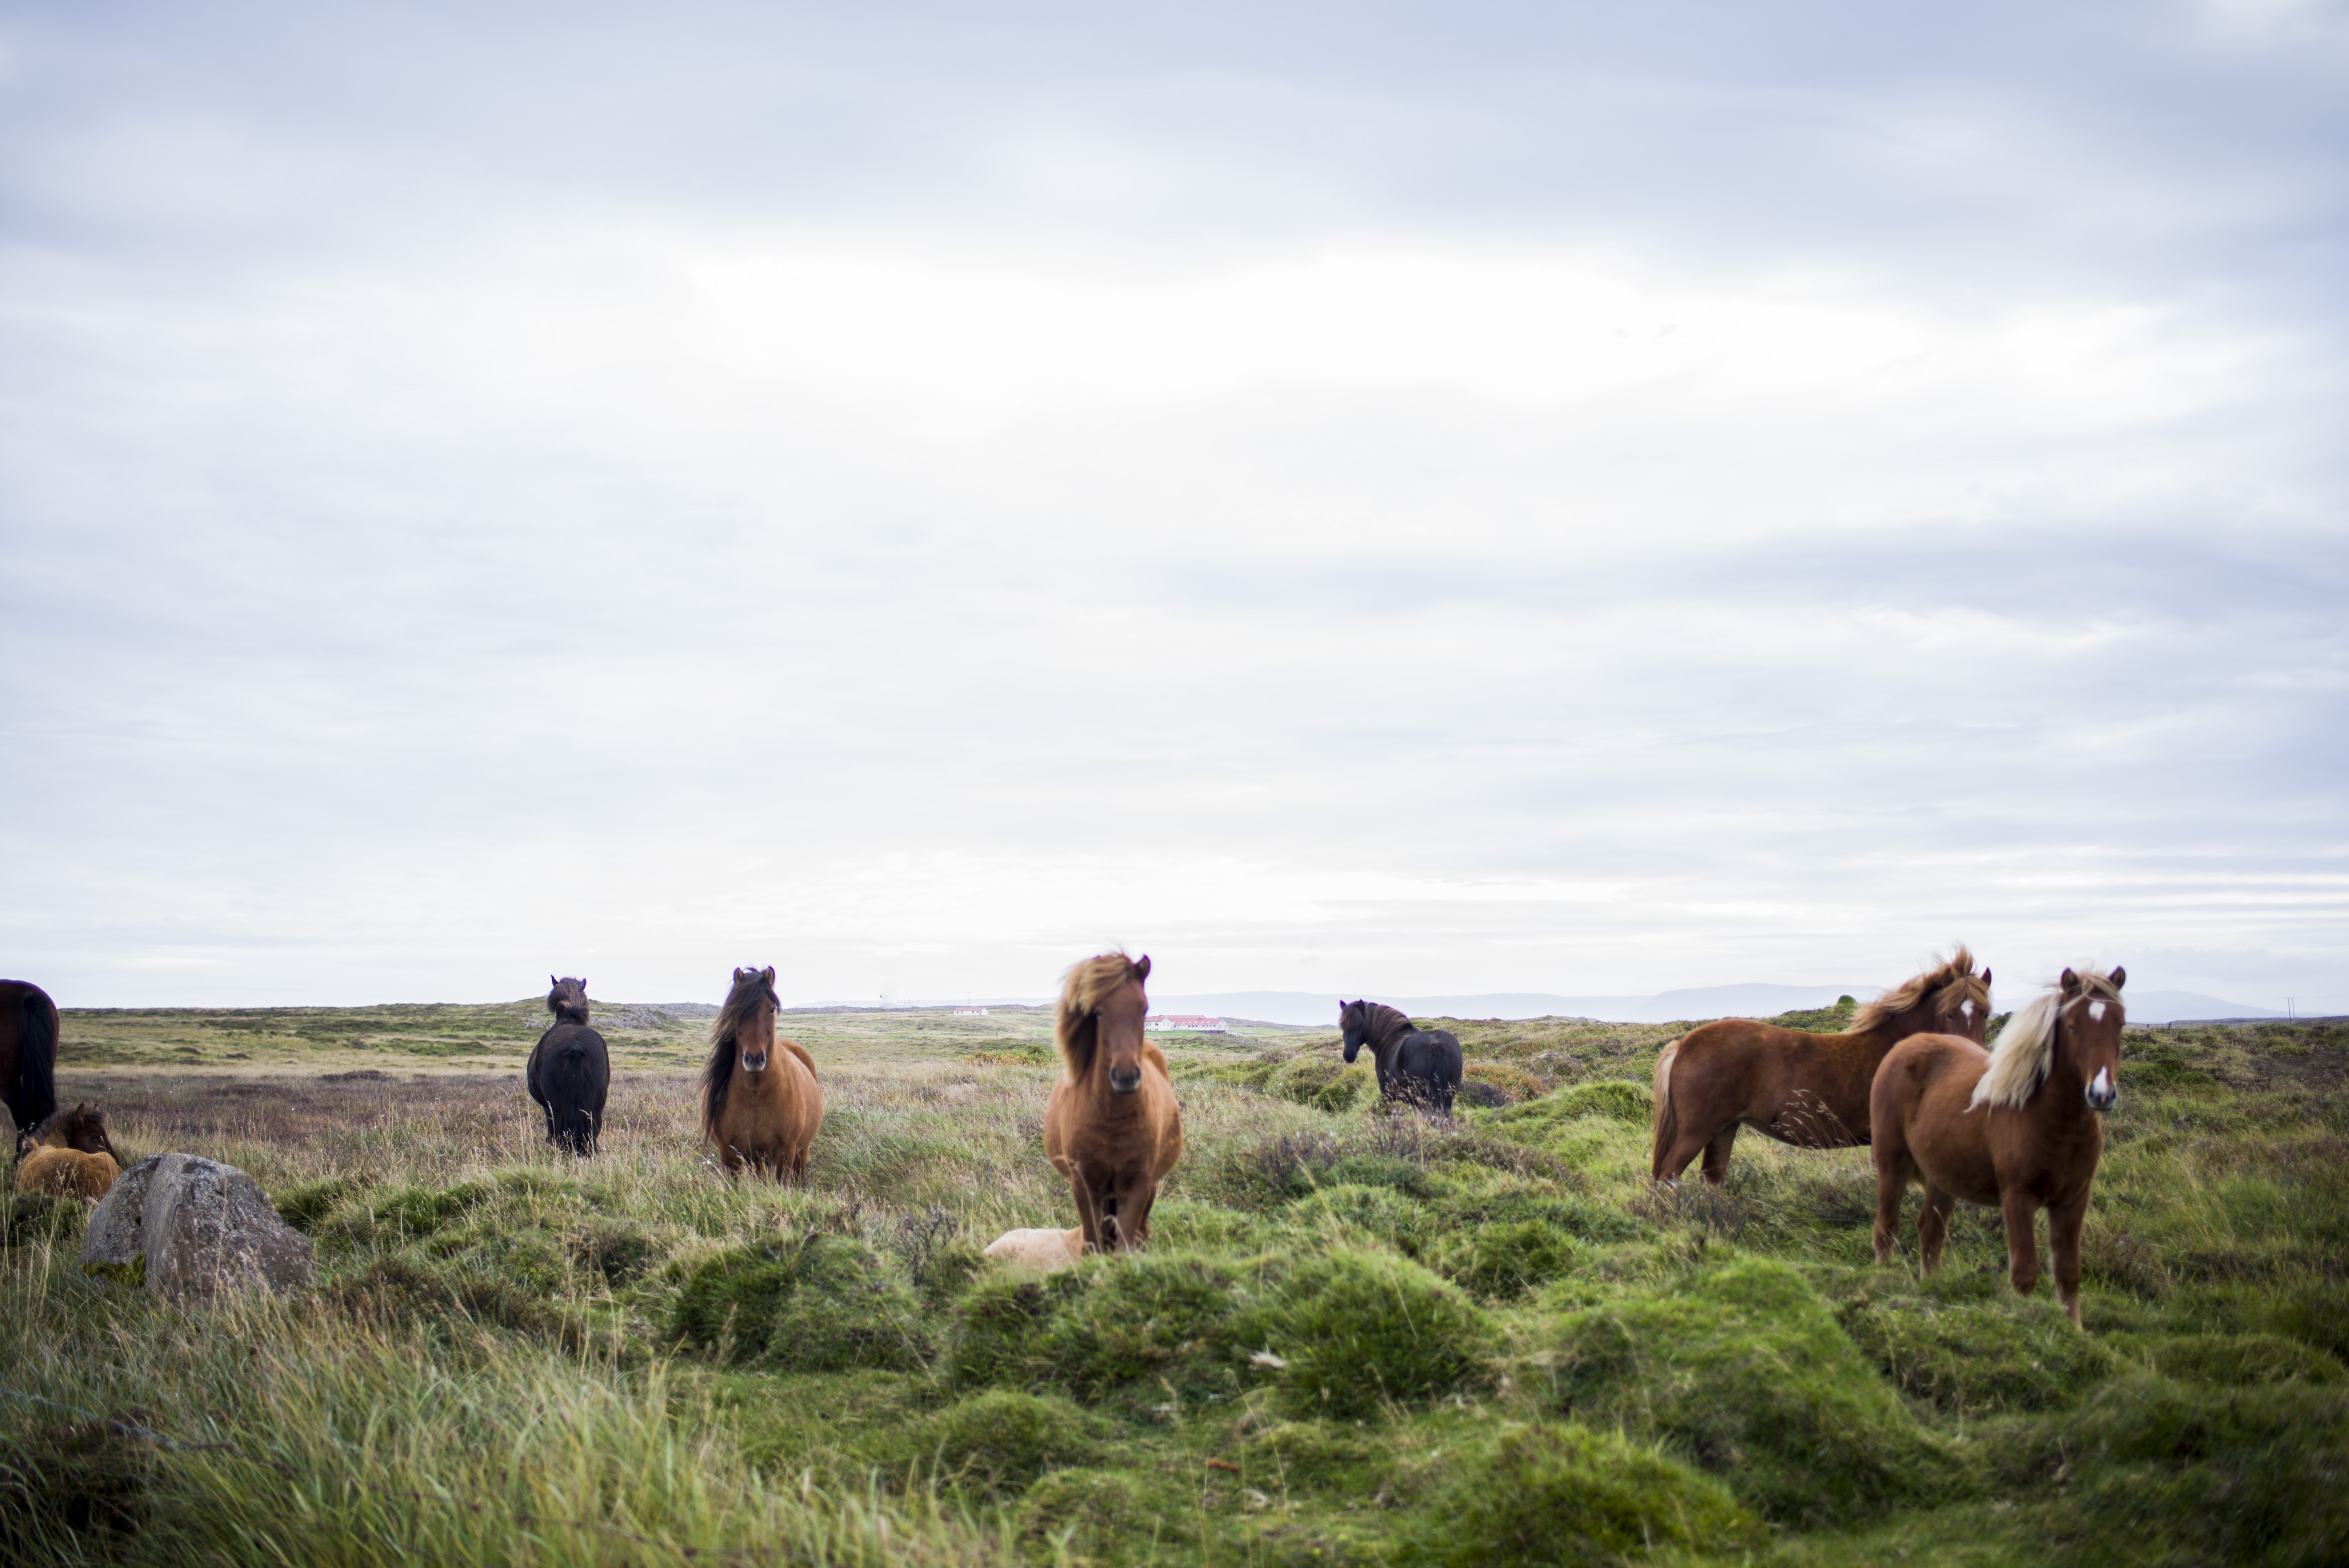
landscape, sea, coast, nature, farm, prairie, vacation, pasture, horse, horses, grassland, animals, habitat, ecosystem, steppe, rural area, natural environment